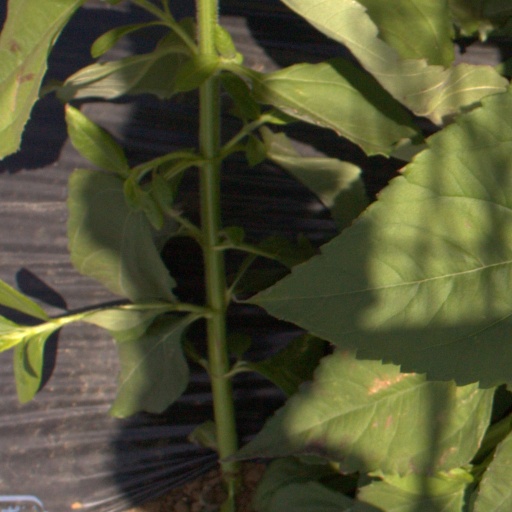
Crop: Jerusalem artichoke